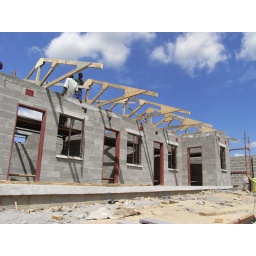
There are three steel columns and a timber beam yet to go in to help support the roof over the verandah.